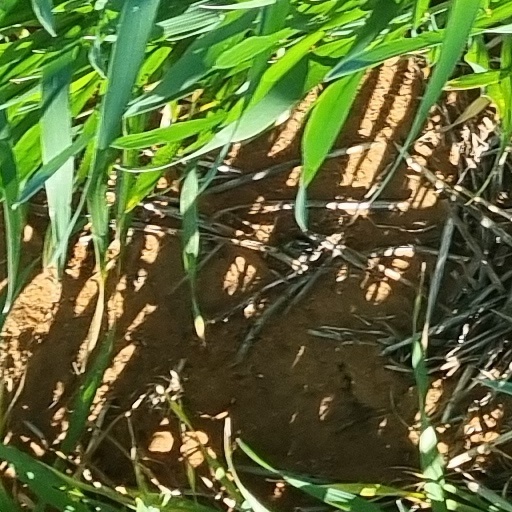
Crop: wheat